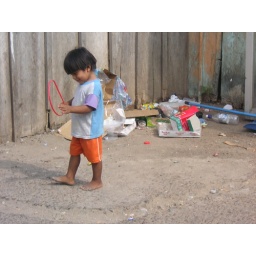
cute little boy in the village